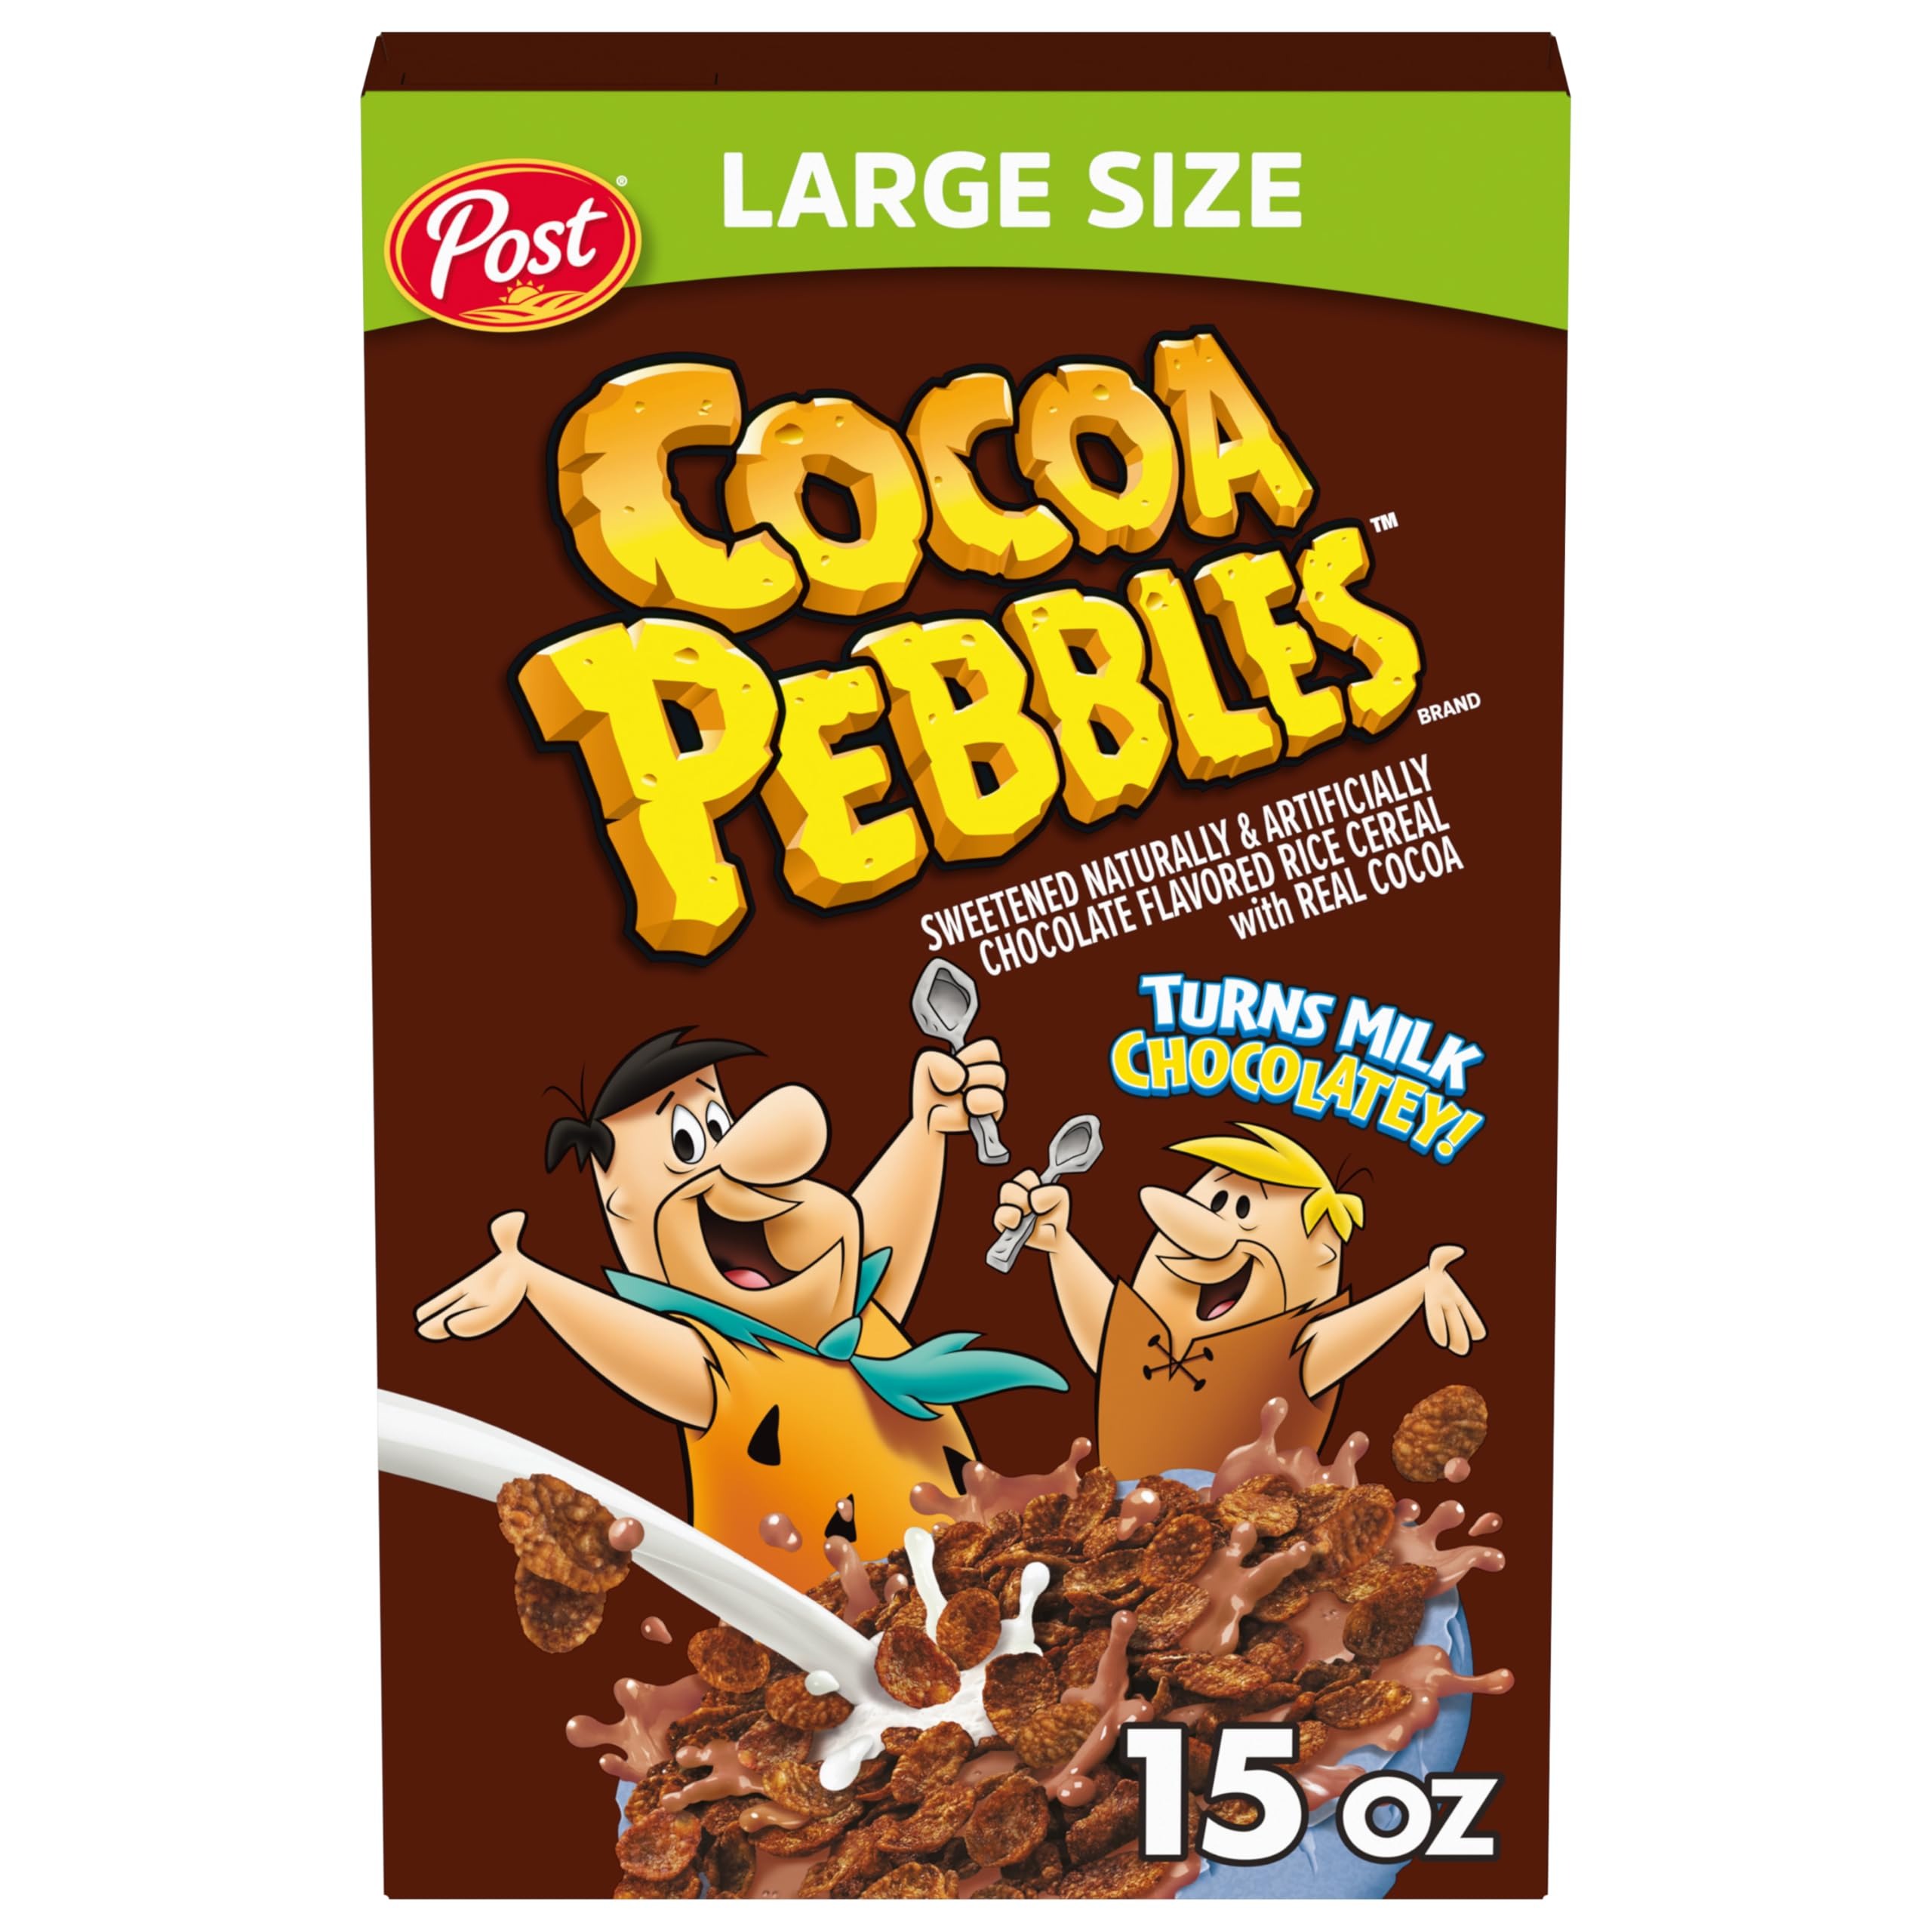
Item Name: Post Cocoa Pebbles Cereal, 15 Oz
Bullet Point 1: One 15 oz large size cereal box of Post Cocoa PEBBLES Cereal, Chocolatey Kids Cereal
Bullet Point 2: Simply add milk to a bowl of these chocolate flavored flakes and watch as the cereal milk turns into a delicious chocolatey milk drink that kids love
Bullet Point 3: Chocolatey cocoa cereal flakes spark little imaginations and inspire kids to dream big and empower their inner creativeness
Bullet Point 4: These chocolate flavored cereal rice crisps turn milk chocolatey and deliver a satisfyingly sweet crunch with every bite
Bullet Point 5: Enjoy Post Cocoa PEBBLES family size cereal as a crispy afternoon snack or in a classic bowl with milk to start your morning
Value: 15.0
Unit: Ounce

Price: 5.6